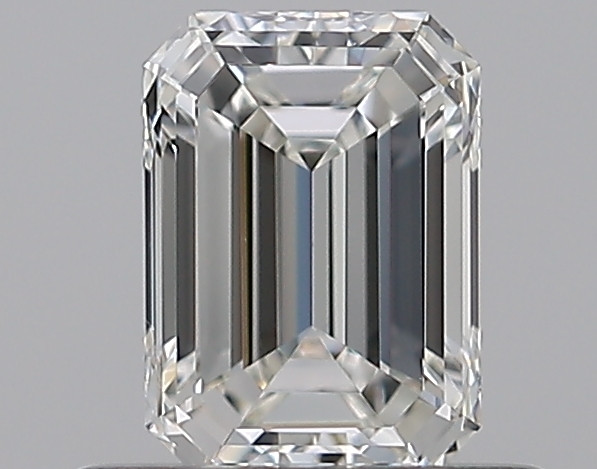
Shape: emerald
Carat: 0.5
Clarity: VVS1
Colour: H
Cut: EX
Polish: EX
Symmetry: VG
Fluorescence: F
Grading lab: GIA
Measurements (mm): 5.42 x 3.87 x 2.52